Johann Joachim Quantz

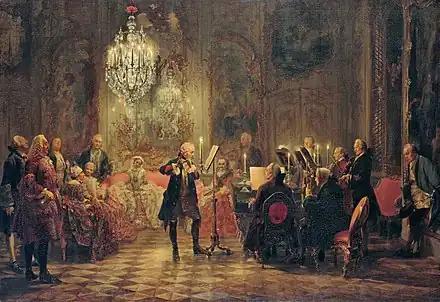
Frederick the Great playing a flute concerto in Sanssouci, C. P. E. Bach at the harpsichord, Quantz leaning on the wall to the right; by Adolph Menzel, 1852

When Frederick II became King of Prussia in 1740, Quantz finally accepted a position as flute teacher, flute maker and composer. He joined at the court in Berlin in December 1741 and stayed there for the rest of his career. He made flutes from at least 1739 and was an innovator in flute design, adding a second key (Eb, in addition to the standard D#) to help with intonation, for example. Frederick owned 11 flutes made by Quantz.